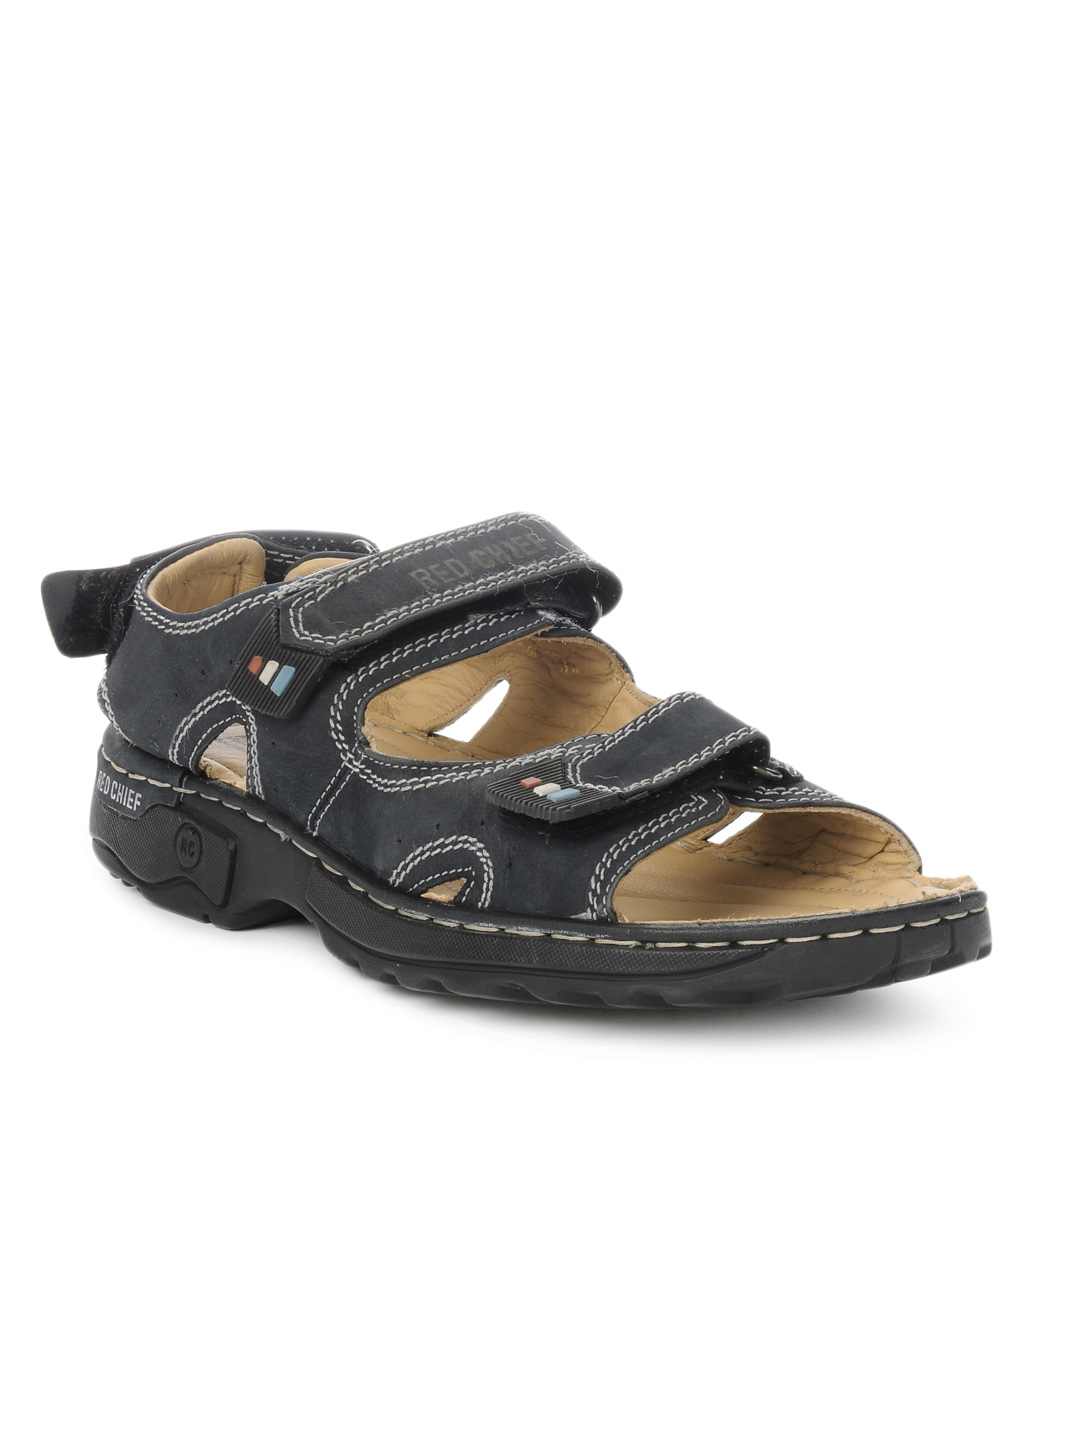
Red Chief Men Navy Blue Sandals
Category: Footwear / Sandal / Sandals
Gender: Men
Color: Navy Blue
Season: Winter 2018
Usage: Casual